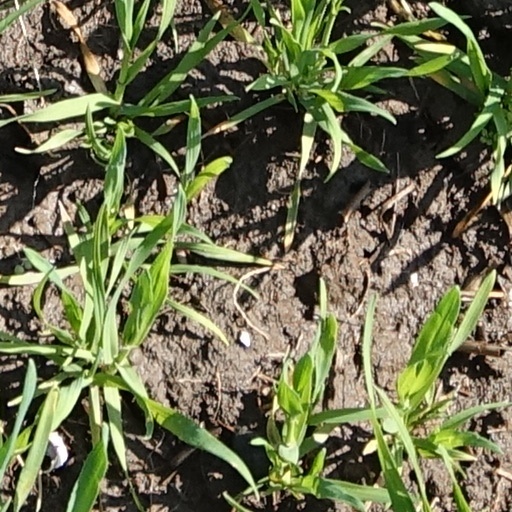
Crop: wheat